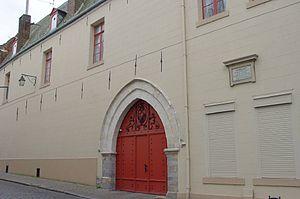
Cet article présente les faits marquants de la ville de Cambrai, une commune du nord de la France.